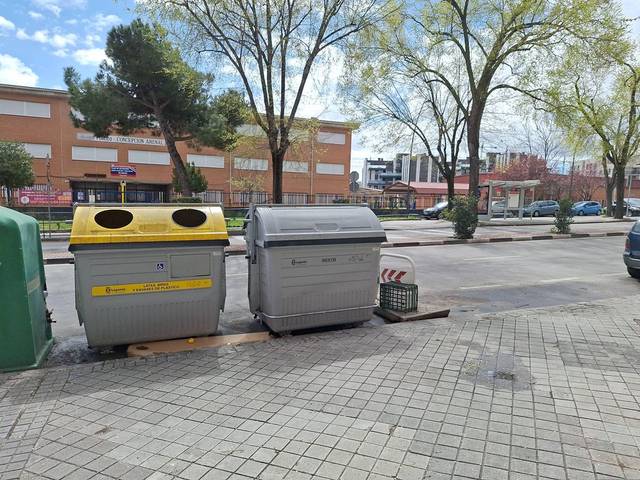
Region: Spain
Coordinates: 40.323, -3.765